Japanese School Singapore

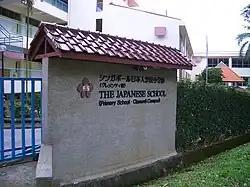
The Japanese School Primary School Clementi Campus

is a Japanese international school in Singapore, covering elementary and junior high school levels. There are two separate elementary schools of the JSS in Clementi and Changi, while junior high school division is located in West Coast. As of 2013 this Japanese international school is the largest overseas Japanese school in the world.